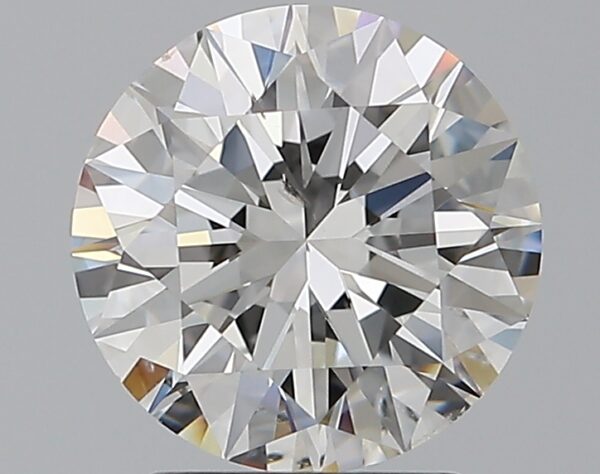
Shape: round
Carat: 2
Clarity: SI2
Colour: F
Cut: EX
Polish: EX
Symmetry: EX
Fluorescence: N
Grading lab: GIA
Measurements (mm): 8.1 x 8.15 x 4.99